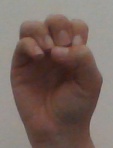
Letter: ha